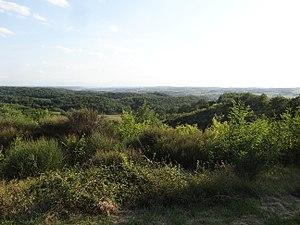
Vue de Masseube.
Pouy-Loubrin est une commune française située dans le département du Gers en région Occitanie. Ses habitants sont appelés les Pouyloubrinois.